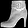
Label: Ankle boot